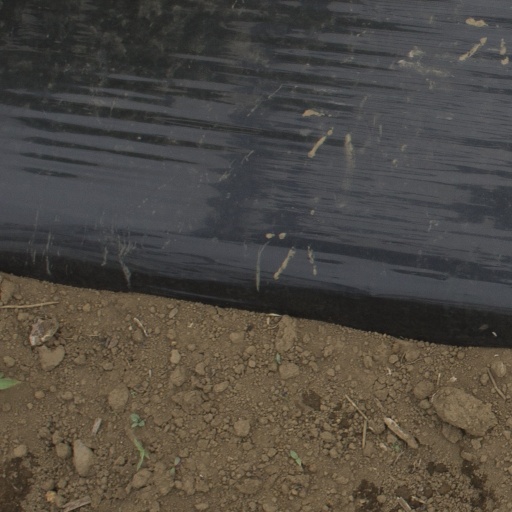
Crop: Jerusalem artichoke